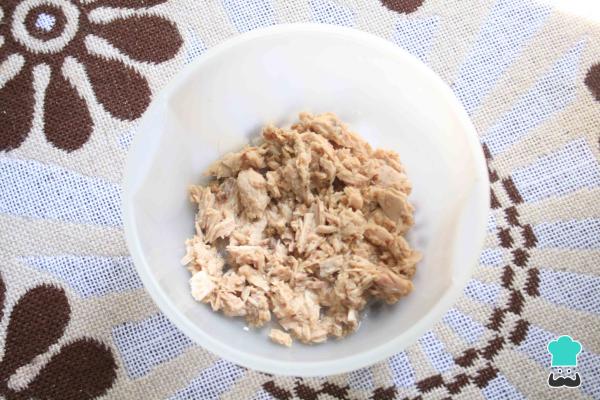
Abre las 3 latas de atún y escurre el aceite. Reserva el pescado.